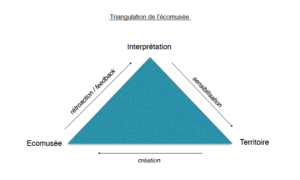
Système de triangulation de l'écomusée avec mouvement de feedback entre les trois points du système
Hugues Michet de Varine-Bohan est un historien et muséologue français. Il est directeur du Conseil international des musées de 1965 à 1974 puis consultant en développement communautaire. Hugues de Varine est étroitement associé au développement de la « nouvelle muséologie » aux côtés de Georges Henri Rivière. Il est aussi l’un des pères fondateurs des écomusées.
Selon l’étymologie du terme, la muséologie désigne « l'étude du musée » ou la « discipline qui étudie les musées ».